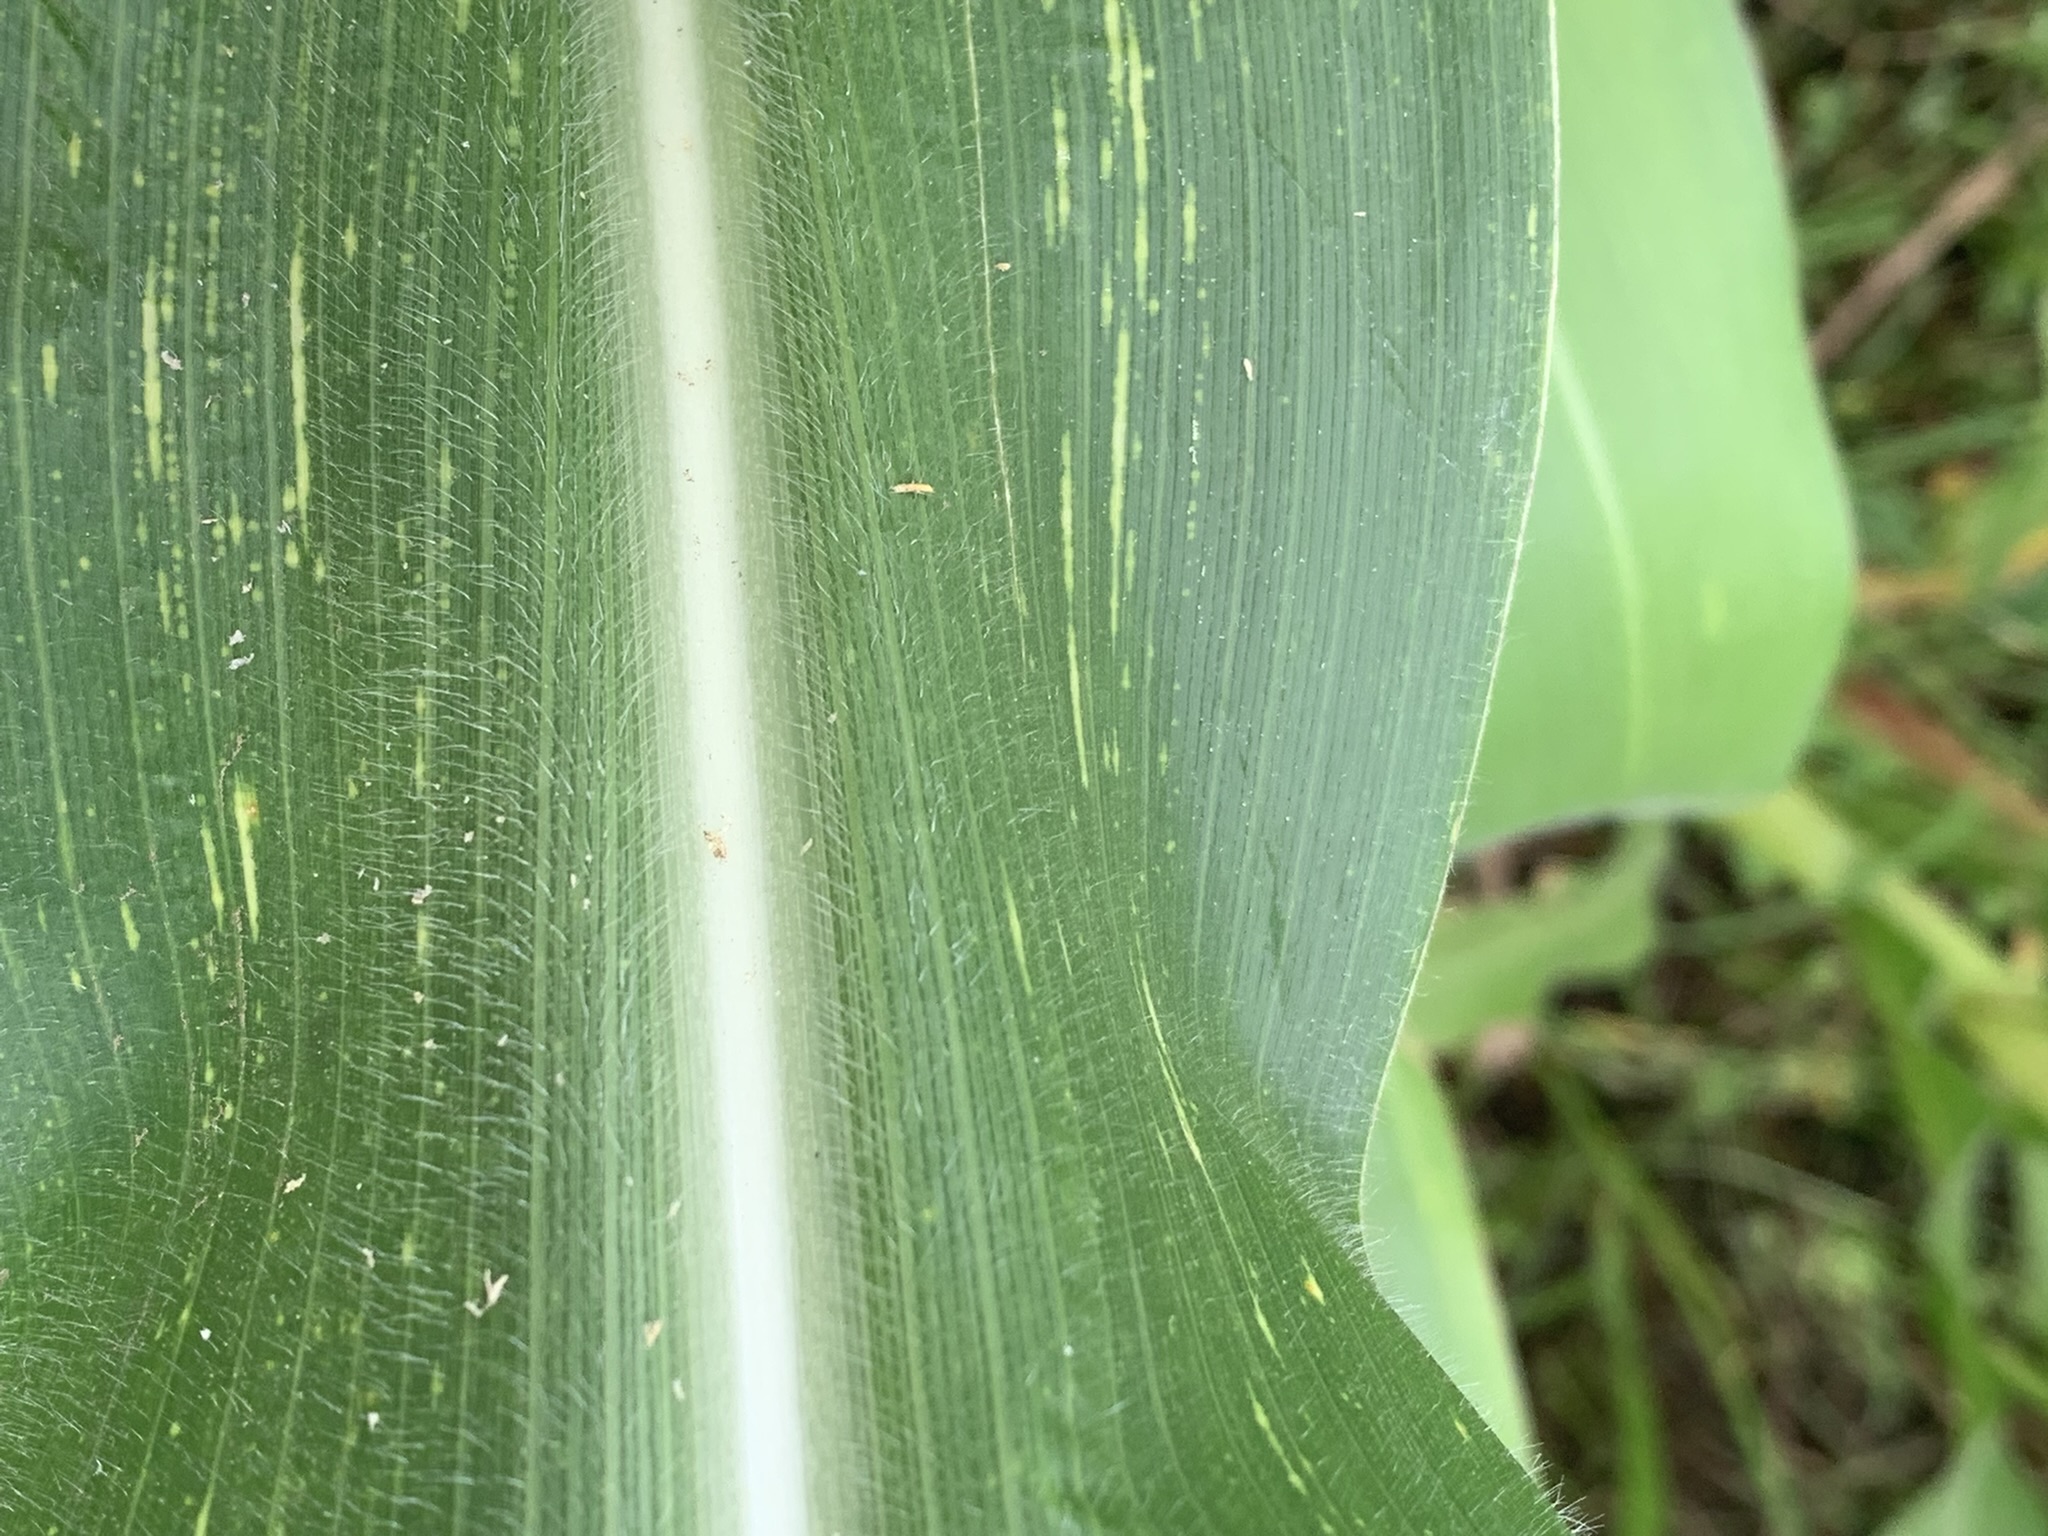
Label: MSV